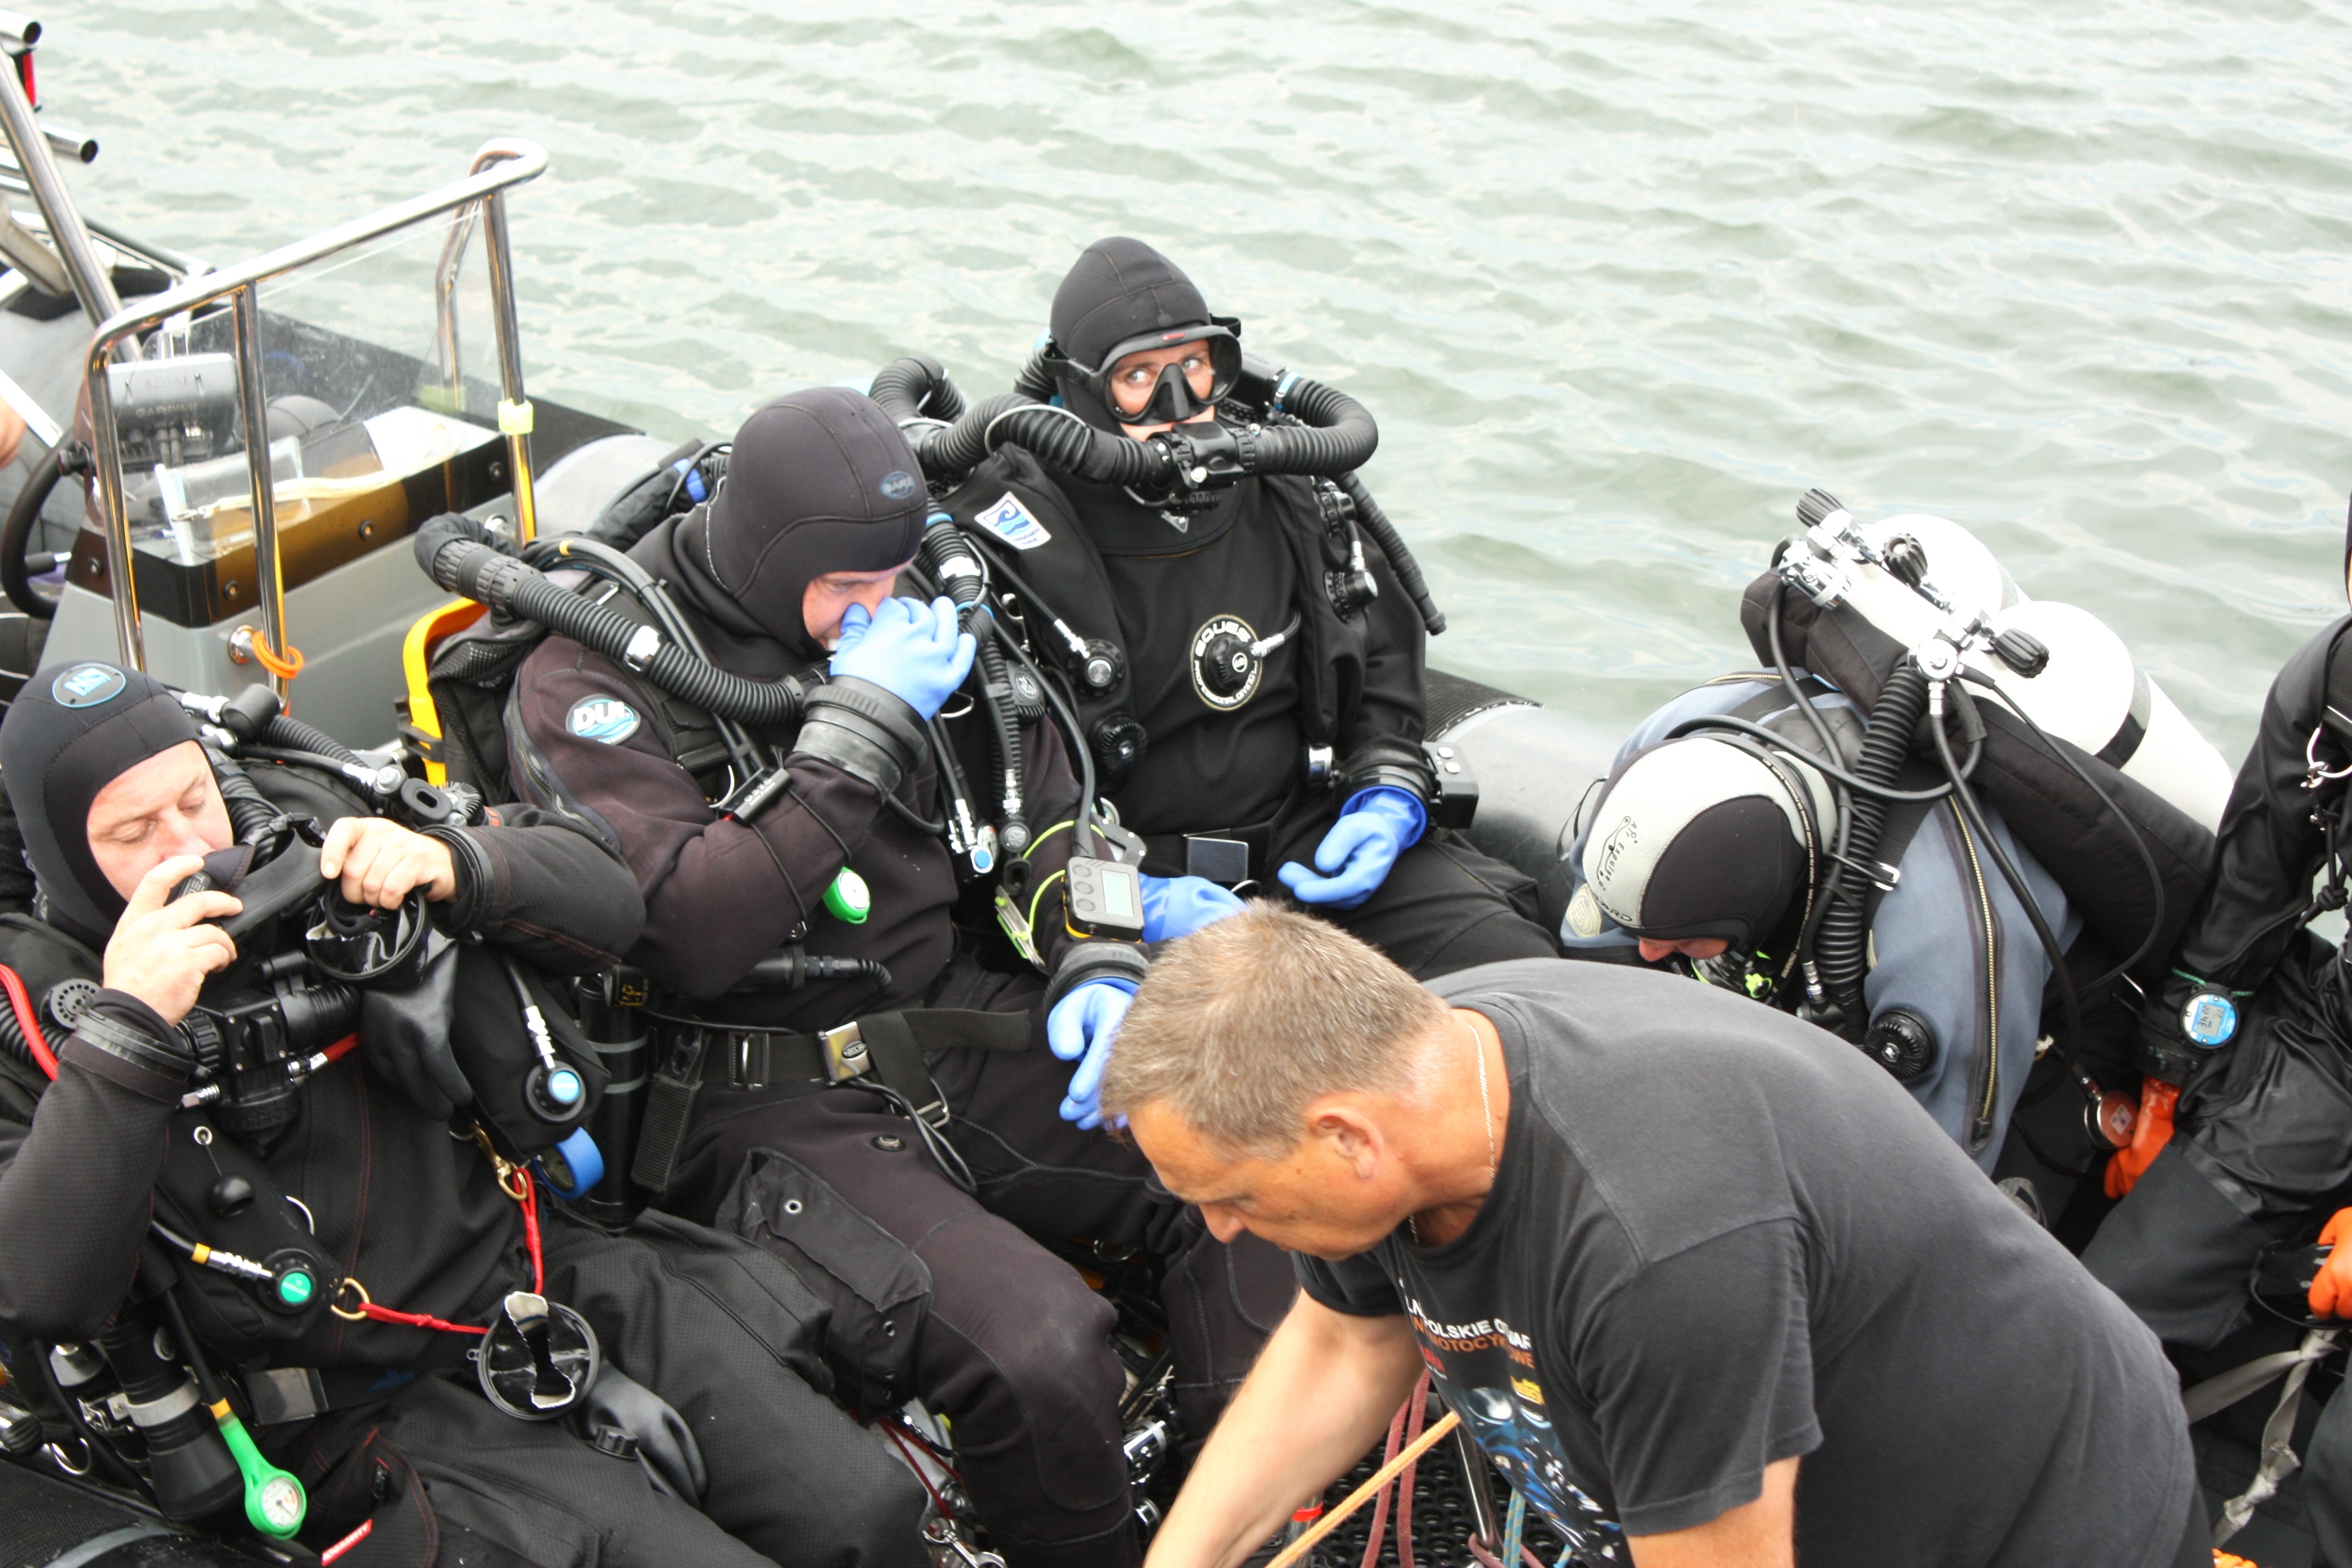
sea, water, summer, swim, vehicle, motorcycle, holiday, blue, port, closeup, leisure, dive, diver, fun, team, race track, divers, hobby, the baltic sea, motorcycling, the fear, search for, cylinders, endurance sports